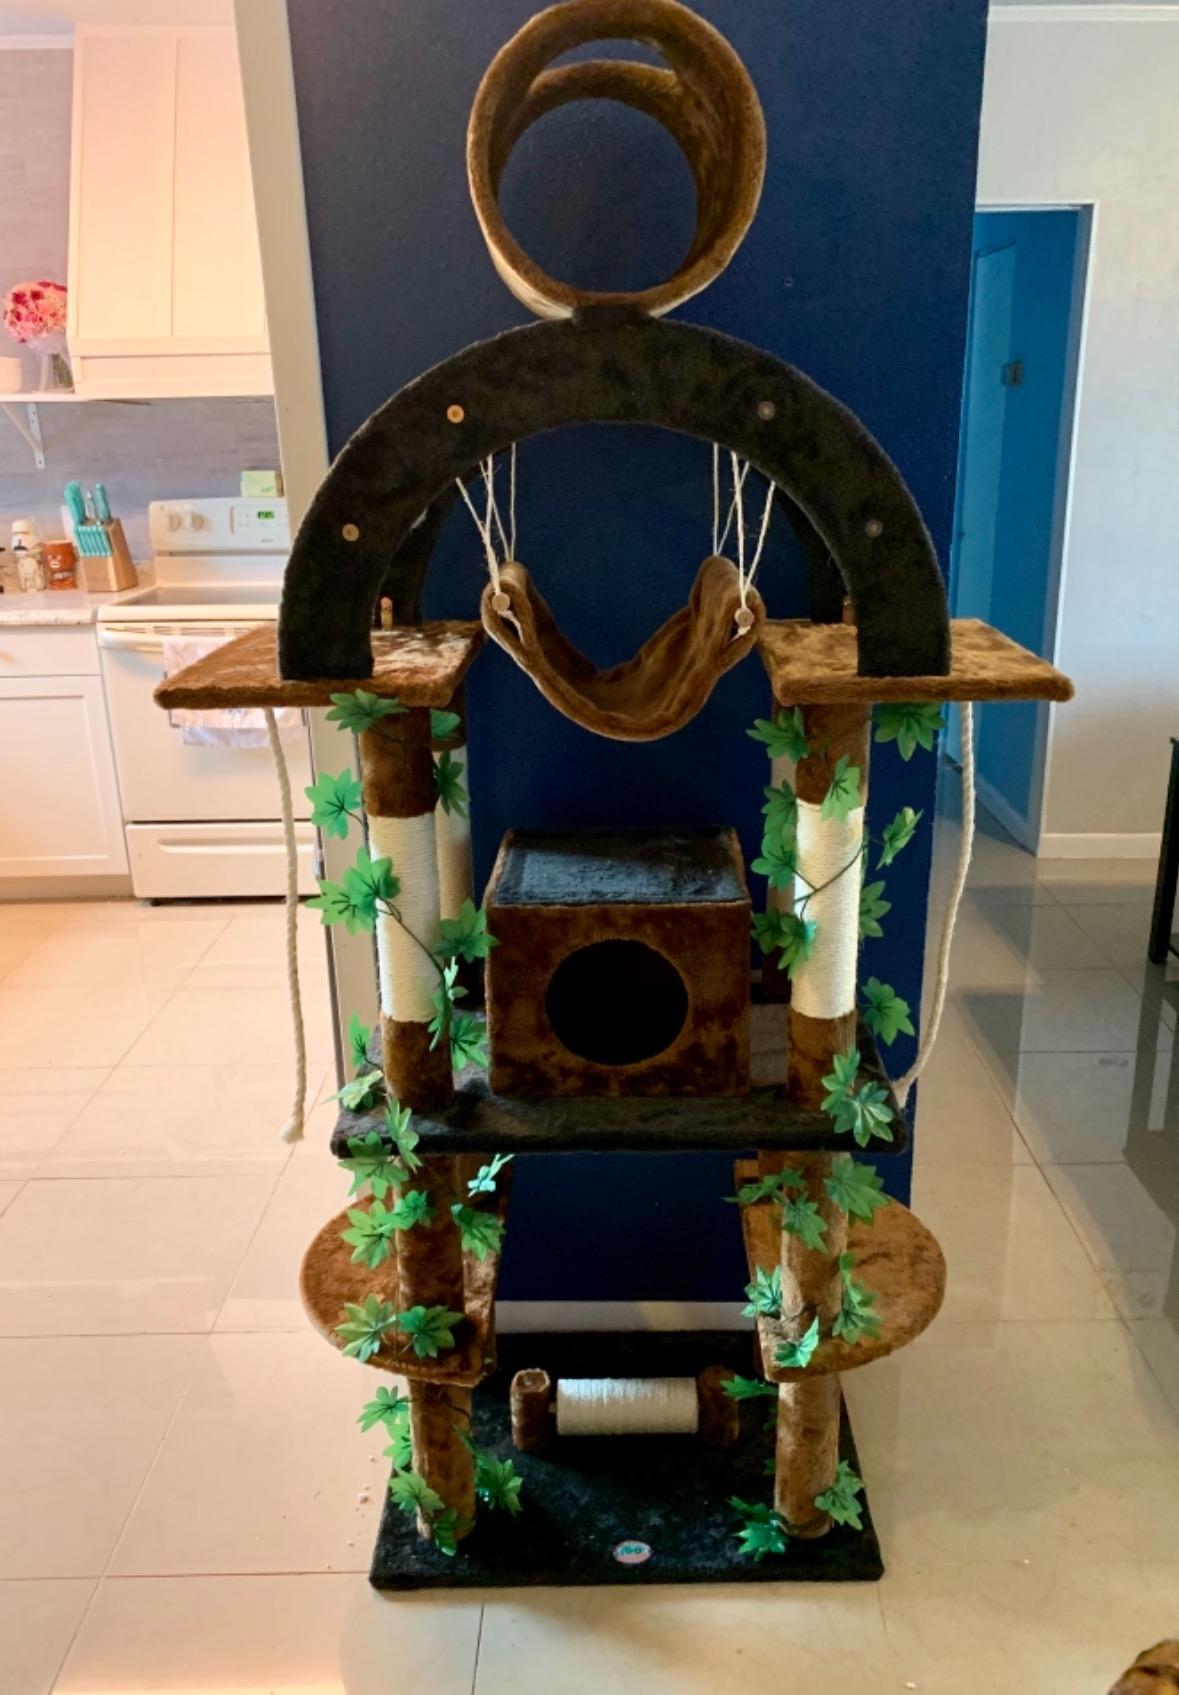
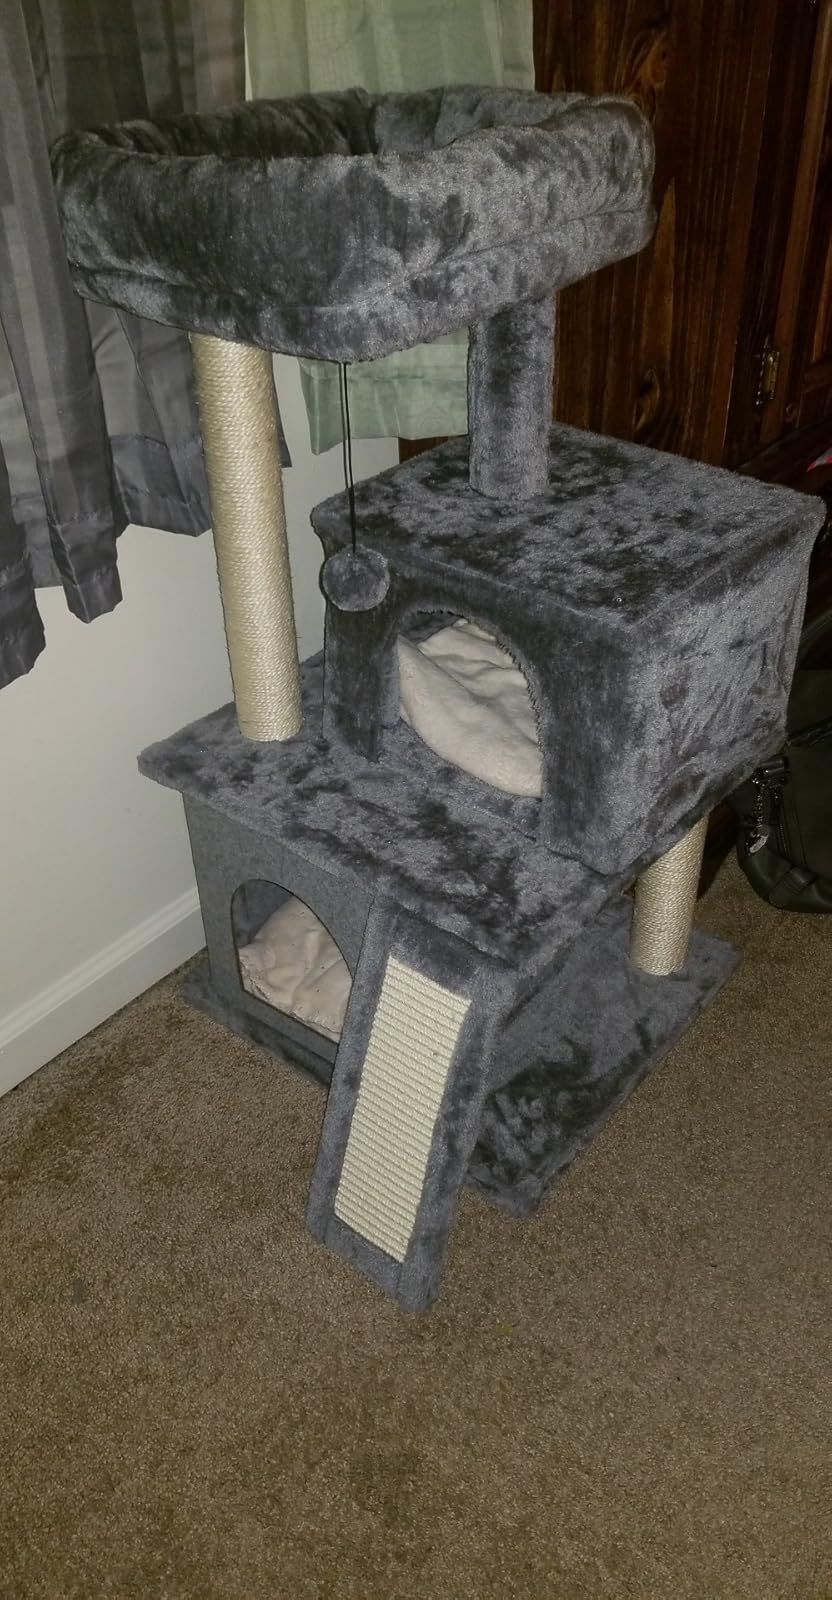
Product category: items_cat tree
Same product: no